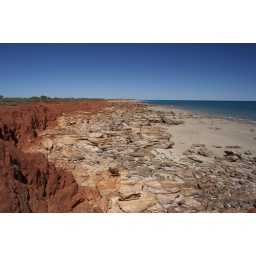
The striking red cliffs make an amazing contrast against the impossibly blue water in the Kimberley region